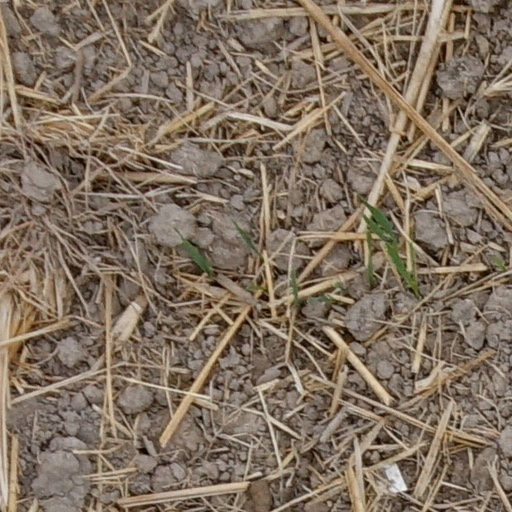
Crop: wheat